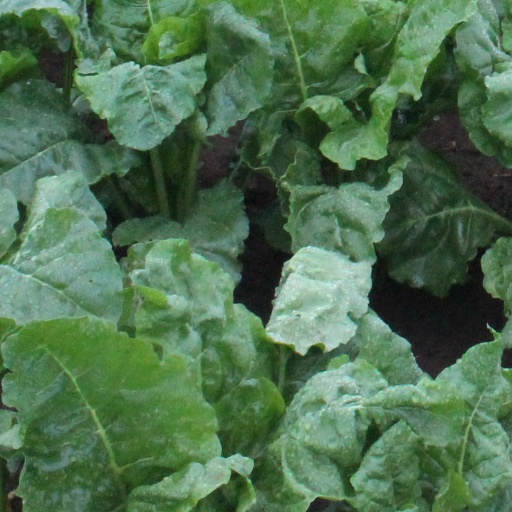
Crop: sugar beet